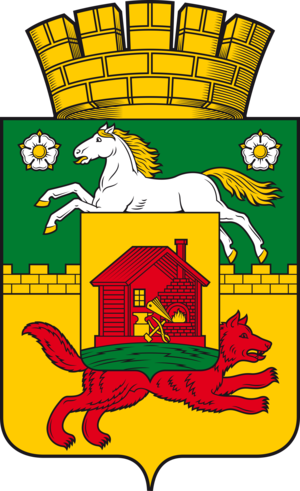
Novokouznetsk est une ville industrielle de l'oblast de Kemerovo, en Russie. Sa population s'élève à 552 105 habitants en 2019.